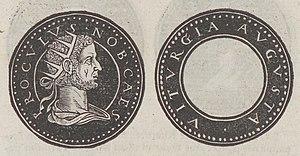
Portrait fictif de Proculus dessiné par Jacopo Strada dans la version latine de son ouvrage Epitome thesauri antiquitatum, hoc est, impp. Rom. Orientalium et Occidentalium iconum, imprimé en 1557. Livre numérisé sur E-rara
Proculus est un usurpateur romain qui s'est proclamé empereur contre Probus en 281, peut-être à Lugdunum ou à Cologne. Il n'est connu que par quelques mots des abréviateurs romains et une courte biographie de l’Histoire Auguste. La brièveté de son règne et la rareté de ses possibles émissions monétaires ont suscité à la Renaissance l'intérêt des numismates, et provoqué la diffusion de fausses monnaies, sous la dénomination impériale « Titus Aelius Proculus », reprise par les historiens.